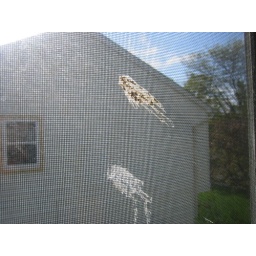
i pushed the curtain back to discover it was bird poo! in the shape of a bird!